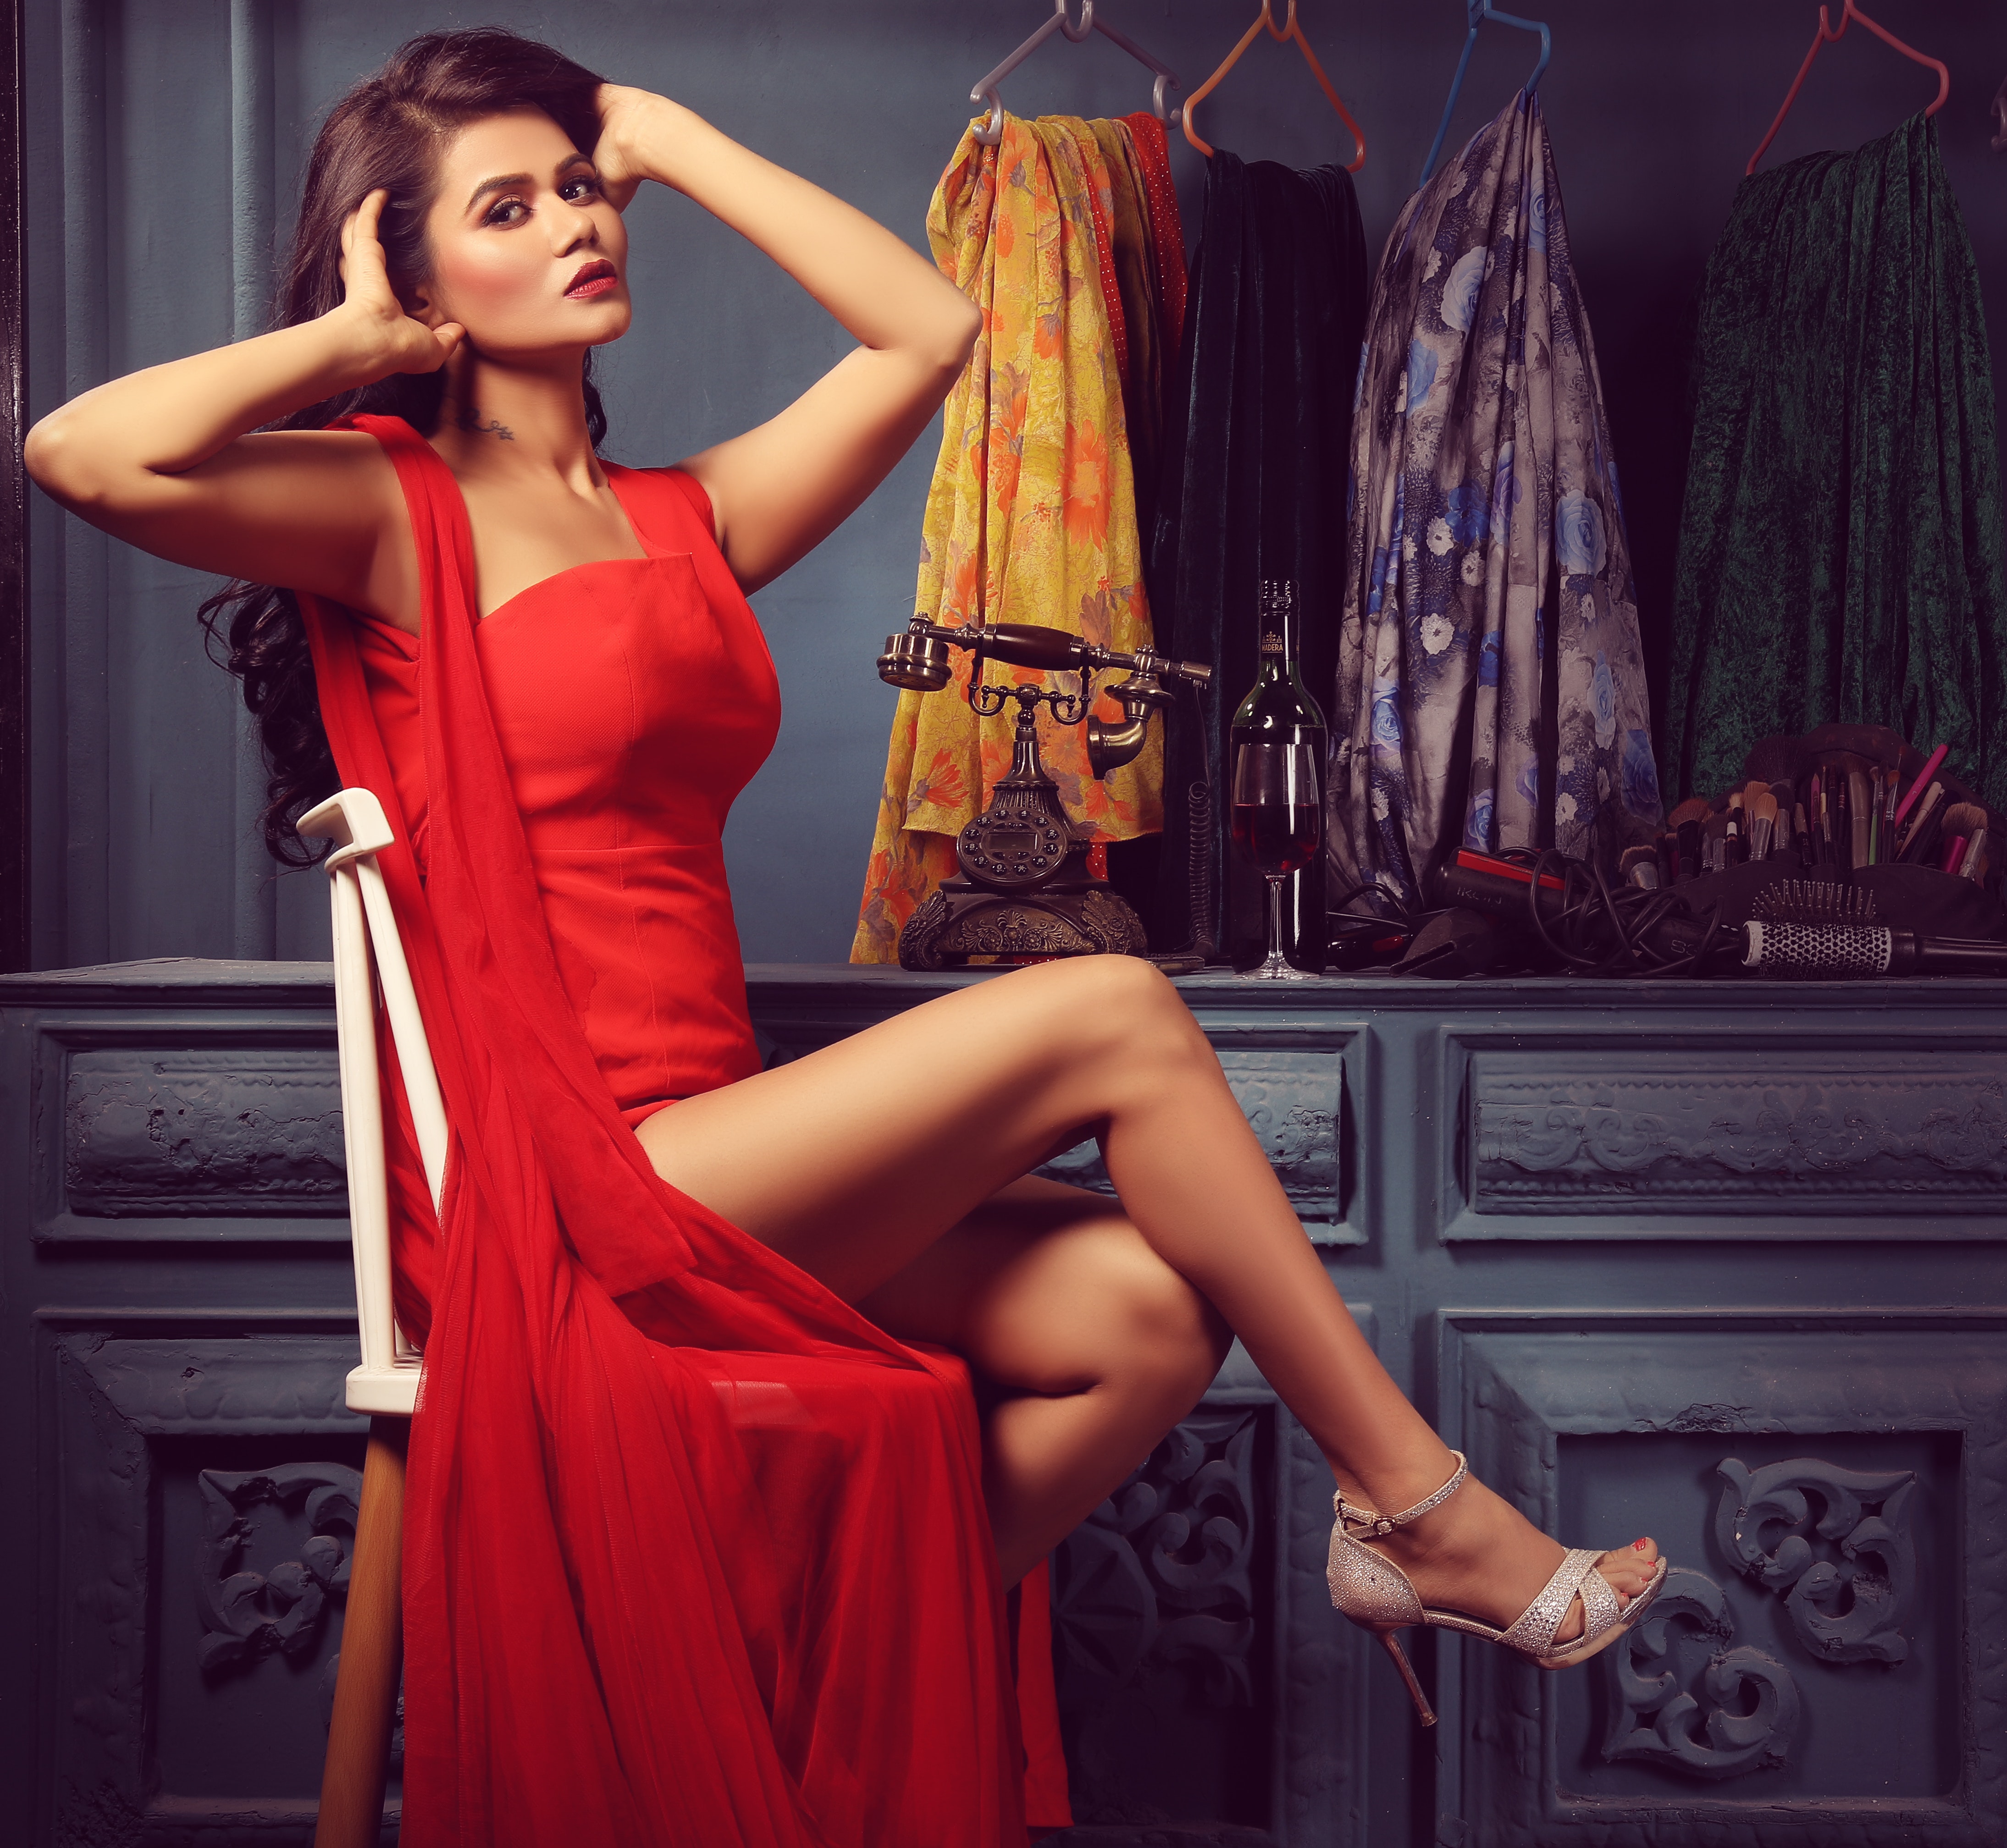
woman, joint, shoe, shoulder, leg, muscle, One piece garment, flash photography, dress, neck, thigh, waist, pink, fashion design, knee, black hair, magenta, day dress, fashion model, beauty, human leg, sandal, long hair, formal wear, wrist, electric blue, event, sitting, brown hair, foot, cocktail dress, art model, peach, room, flesh, pattern, curtain, high heels, haute couture, photo shoot, fashion accessory, illustration